Portuguese Orthographic Reform of 1911

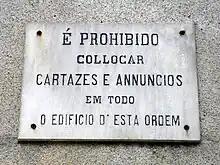
"É prohibido collocar cartazes e annuncios em todo o edificio d'esta ordem", a notice prior to the 1911 Orthographic Reform, on the wall of the Igreja do Carmo, in Porto

Until the beginning of the 20th century, Portuguese followed an orthography which, as a rule, was based on the etymology from Latin or classical Greek, and some examples of words that changed are: